Gas exchange

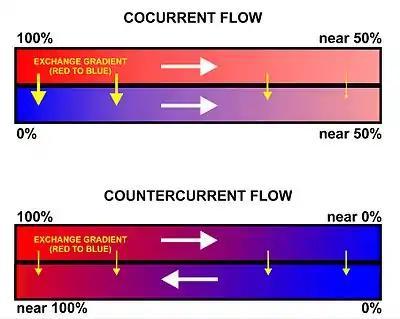
Fig. 2. A comparison between the operations and effects of a cocurrent and a countercurrent flow exchange system is depicted by the upper and lower diagrams respectively. In both it is assumed (and indicated) that red has a higher value (e.g. of temperature or the partial pressure of a gas) than blue and that the property being transported in the channels therefore flows from red to blue. Note that channels are contiguous if effective exchange is to occur (i.e. there can be no gap between the channels).

In multicellular organisms therefore, specialised respiratory organs such as gills or lungs are often used to provide the additional surface area for the required rate of gas exchange with the external environment. However the distances between the gas exchanger and the deeper tissues are often too great for diffusion to meet gaseous requirements of these tissues. The gas exchangers are therefore frequently coupled to gas-distributing circulatory systems, which transport the gases evenly to all the body tissues regardless of their distance from the gas exchanger.